Trichy Road, Coimbatore

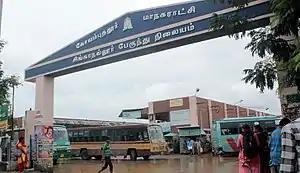
Singanallur Bus Terminus

The Singanallur Bus Terminus is located along the road. The Sulur Bus Terminus, a suburban bus terminal, is located on the road, which is famous to be handled as temporary mofussil bus terminal of the city to handle festival rush.